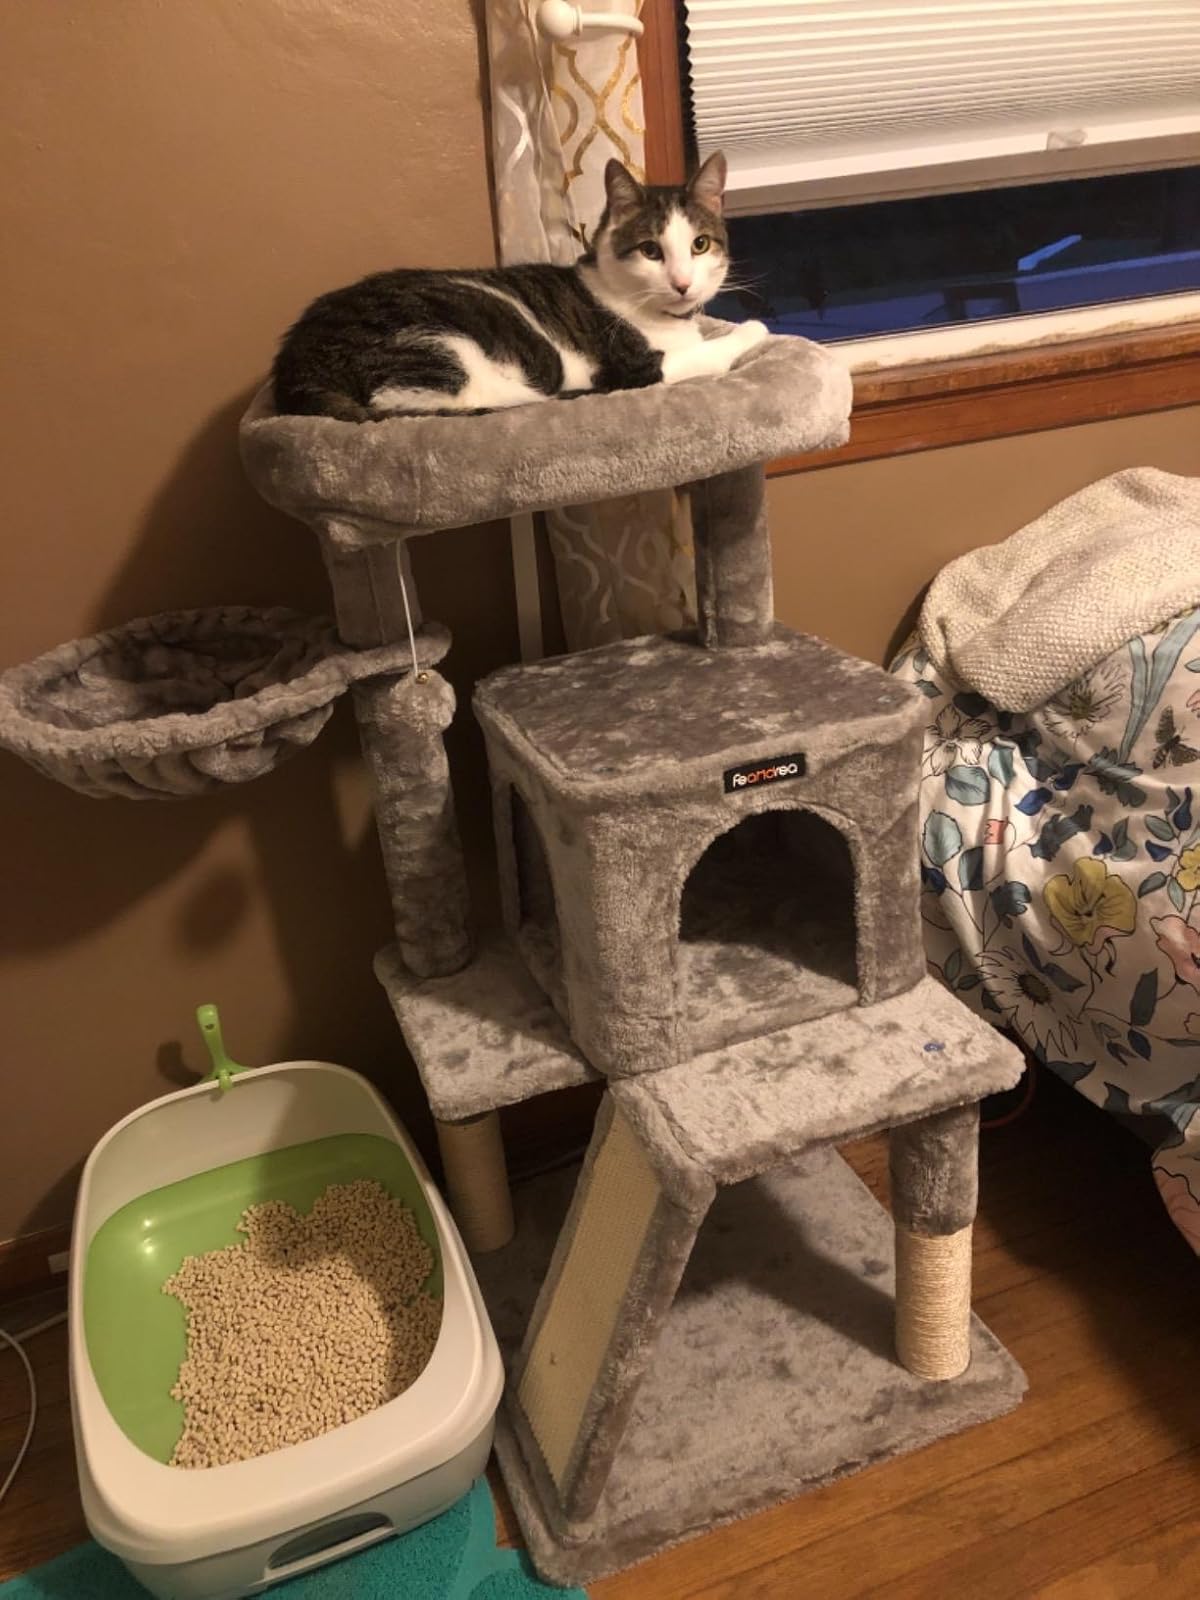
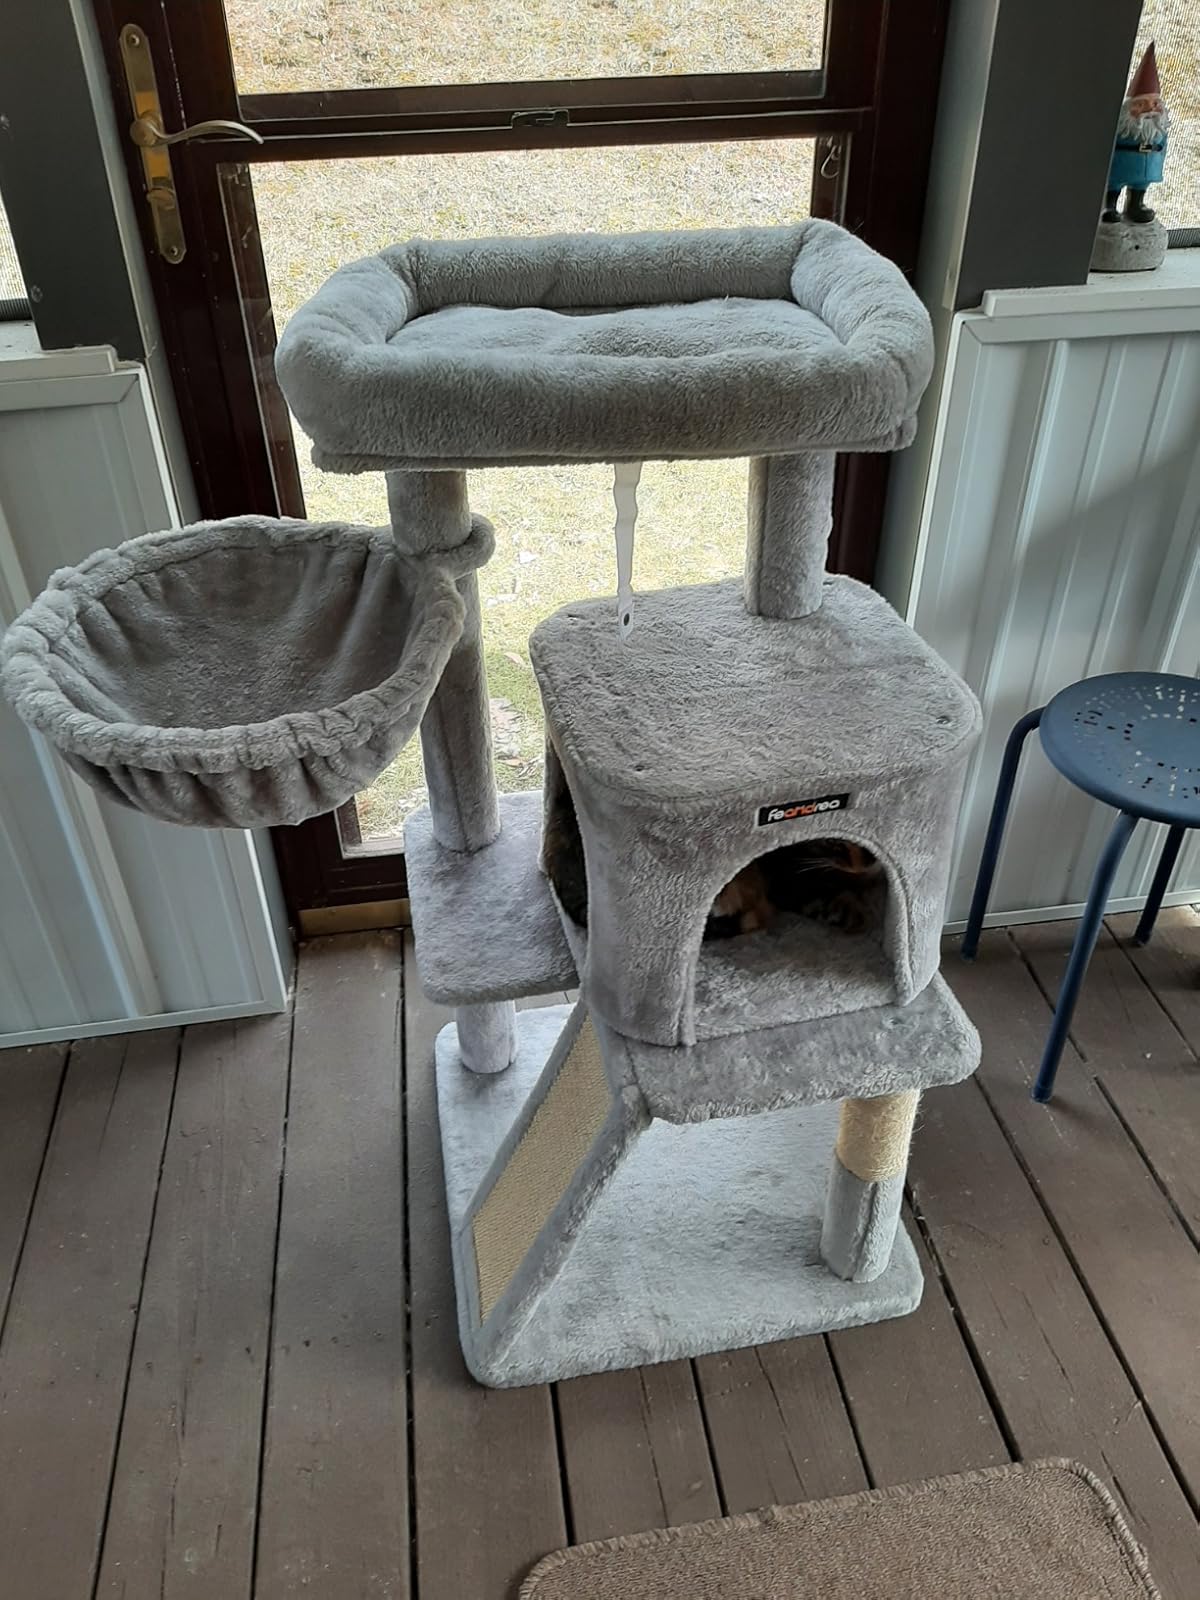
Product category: items_cat tree
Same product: yes